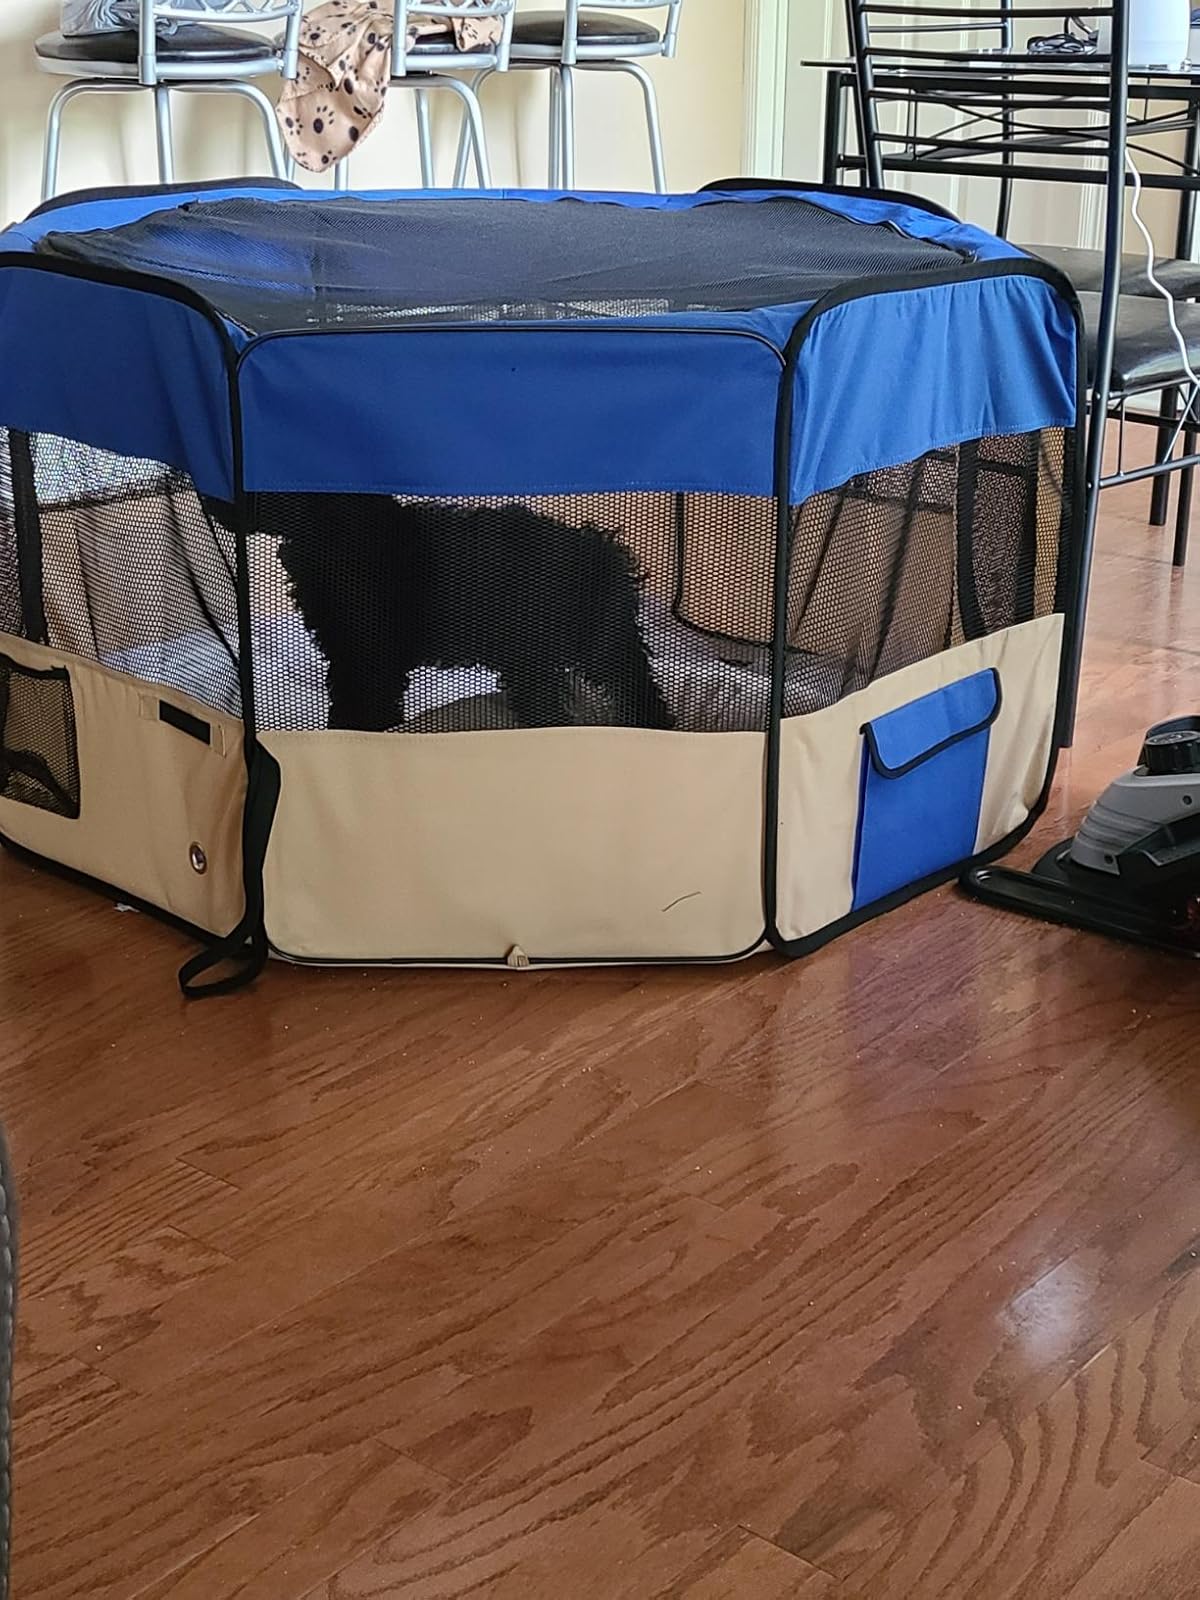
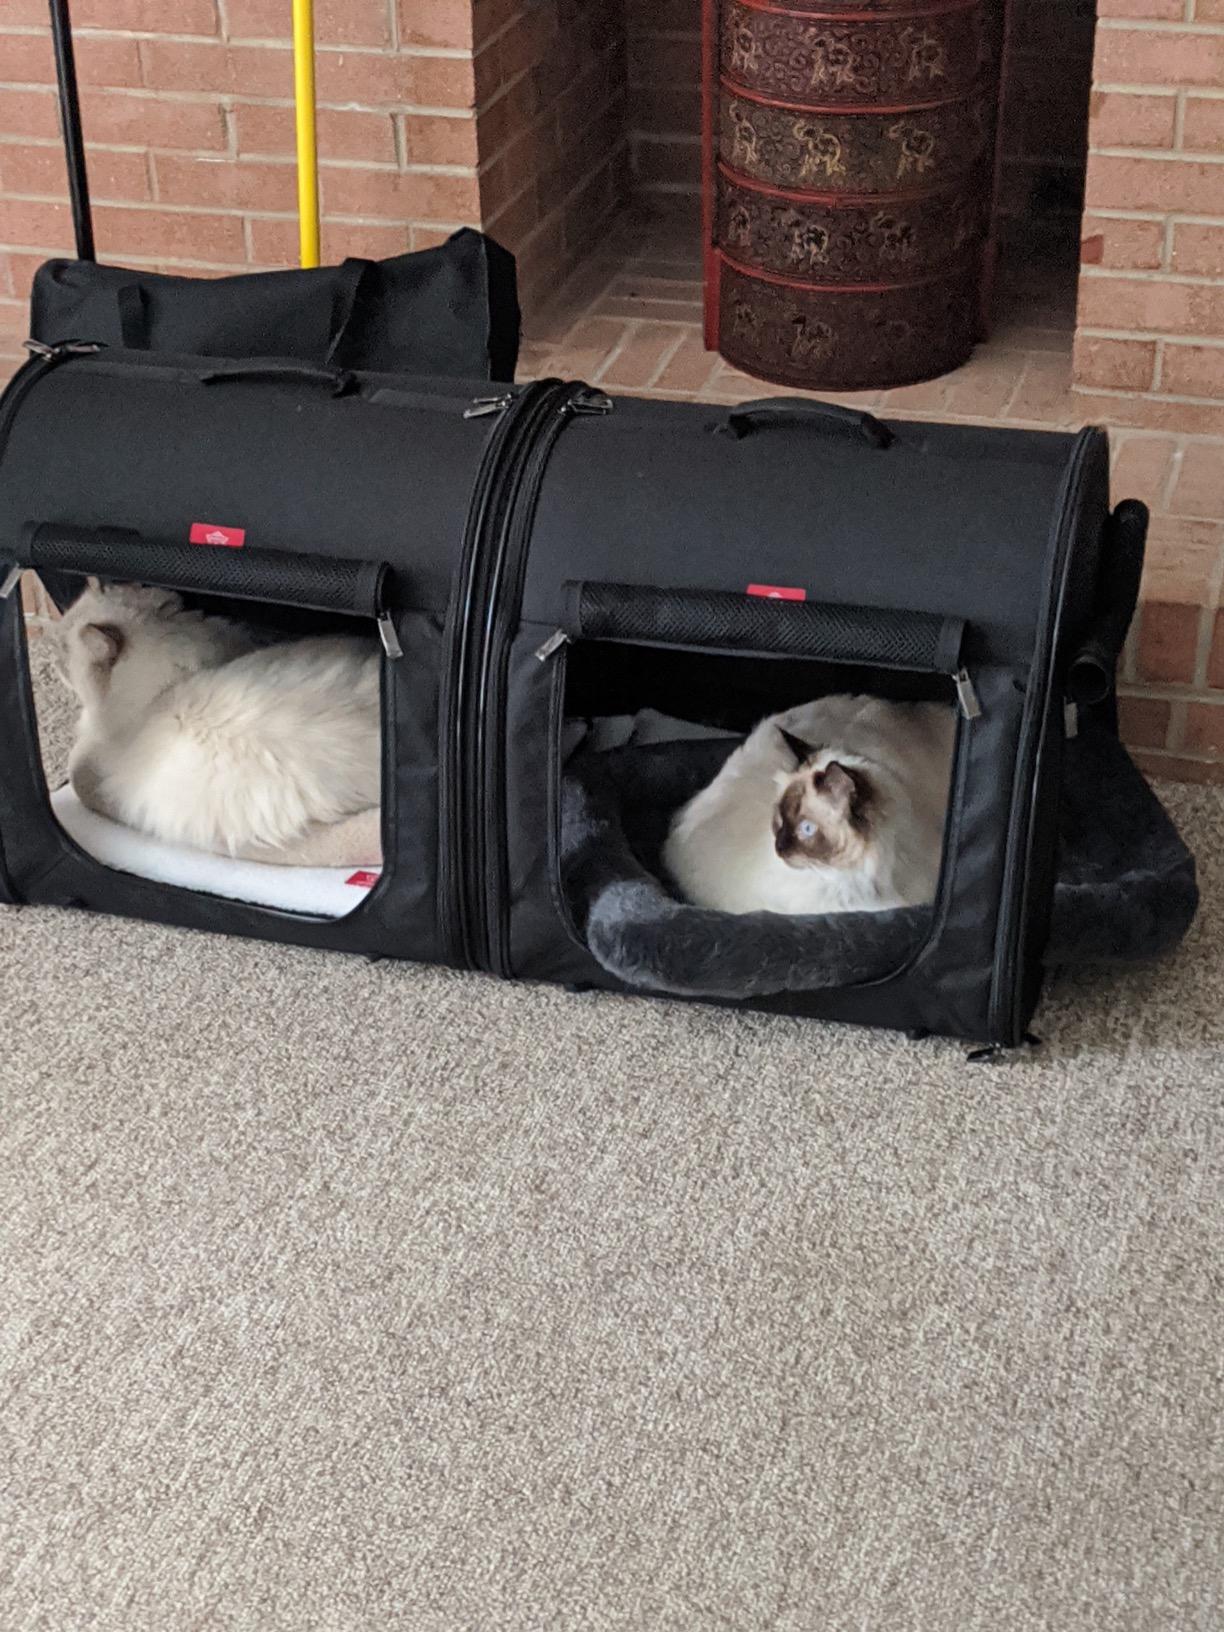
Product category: items_kennel
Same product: no